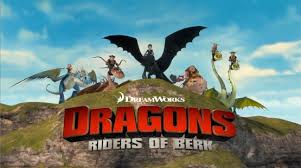
Portrait style: Cartoon Portrait